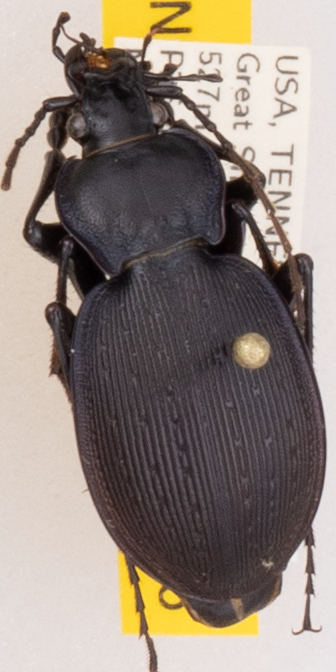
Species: Carabus goryi
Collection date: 2019-07-09
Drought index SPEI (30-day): -0.24
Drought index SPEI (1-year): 2.09
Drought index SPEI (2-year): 2.09